Race Across the World series 5

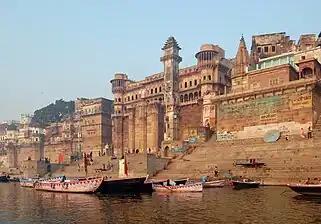
Varanasi, India

The race restarted on day 6 and the checkpoint was revealed to be the city of Sanya on Hainan Island. Teams had to backtrack to Wuyuan HSR Station, from there, all teams travelled onward to Shangrao Railway Station. Two teams, Elizabeth & Letitia and Gaz & Yin chose to travel inland into rural China on slow overnight trains in the cheapest seats available. Gaz & Yin headed towards the ancient town of Fenghuang in Hunan Province to work at a noodle bar, with Gaz as an usher for customers and Yin as a dishwasher; while Elizabeth & Letitia arrived in Hengyang on a K-series train transferred to a bullet train to Guilin before boarding a bus to Longji Rice Terraces, Longsheng Various Nationalities Autonomous County, Guangxi to visit rice paddies.